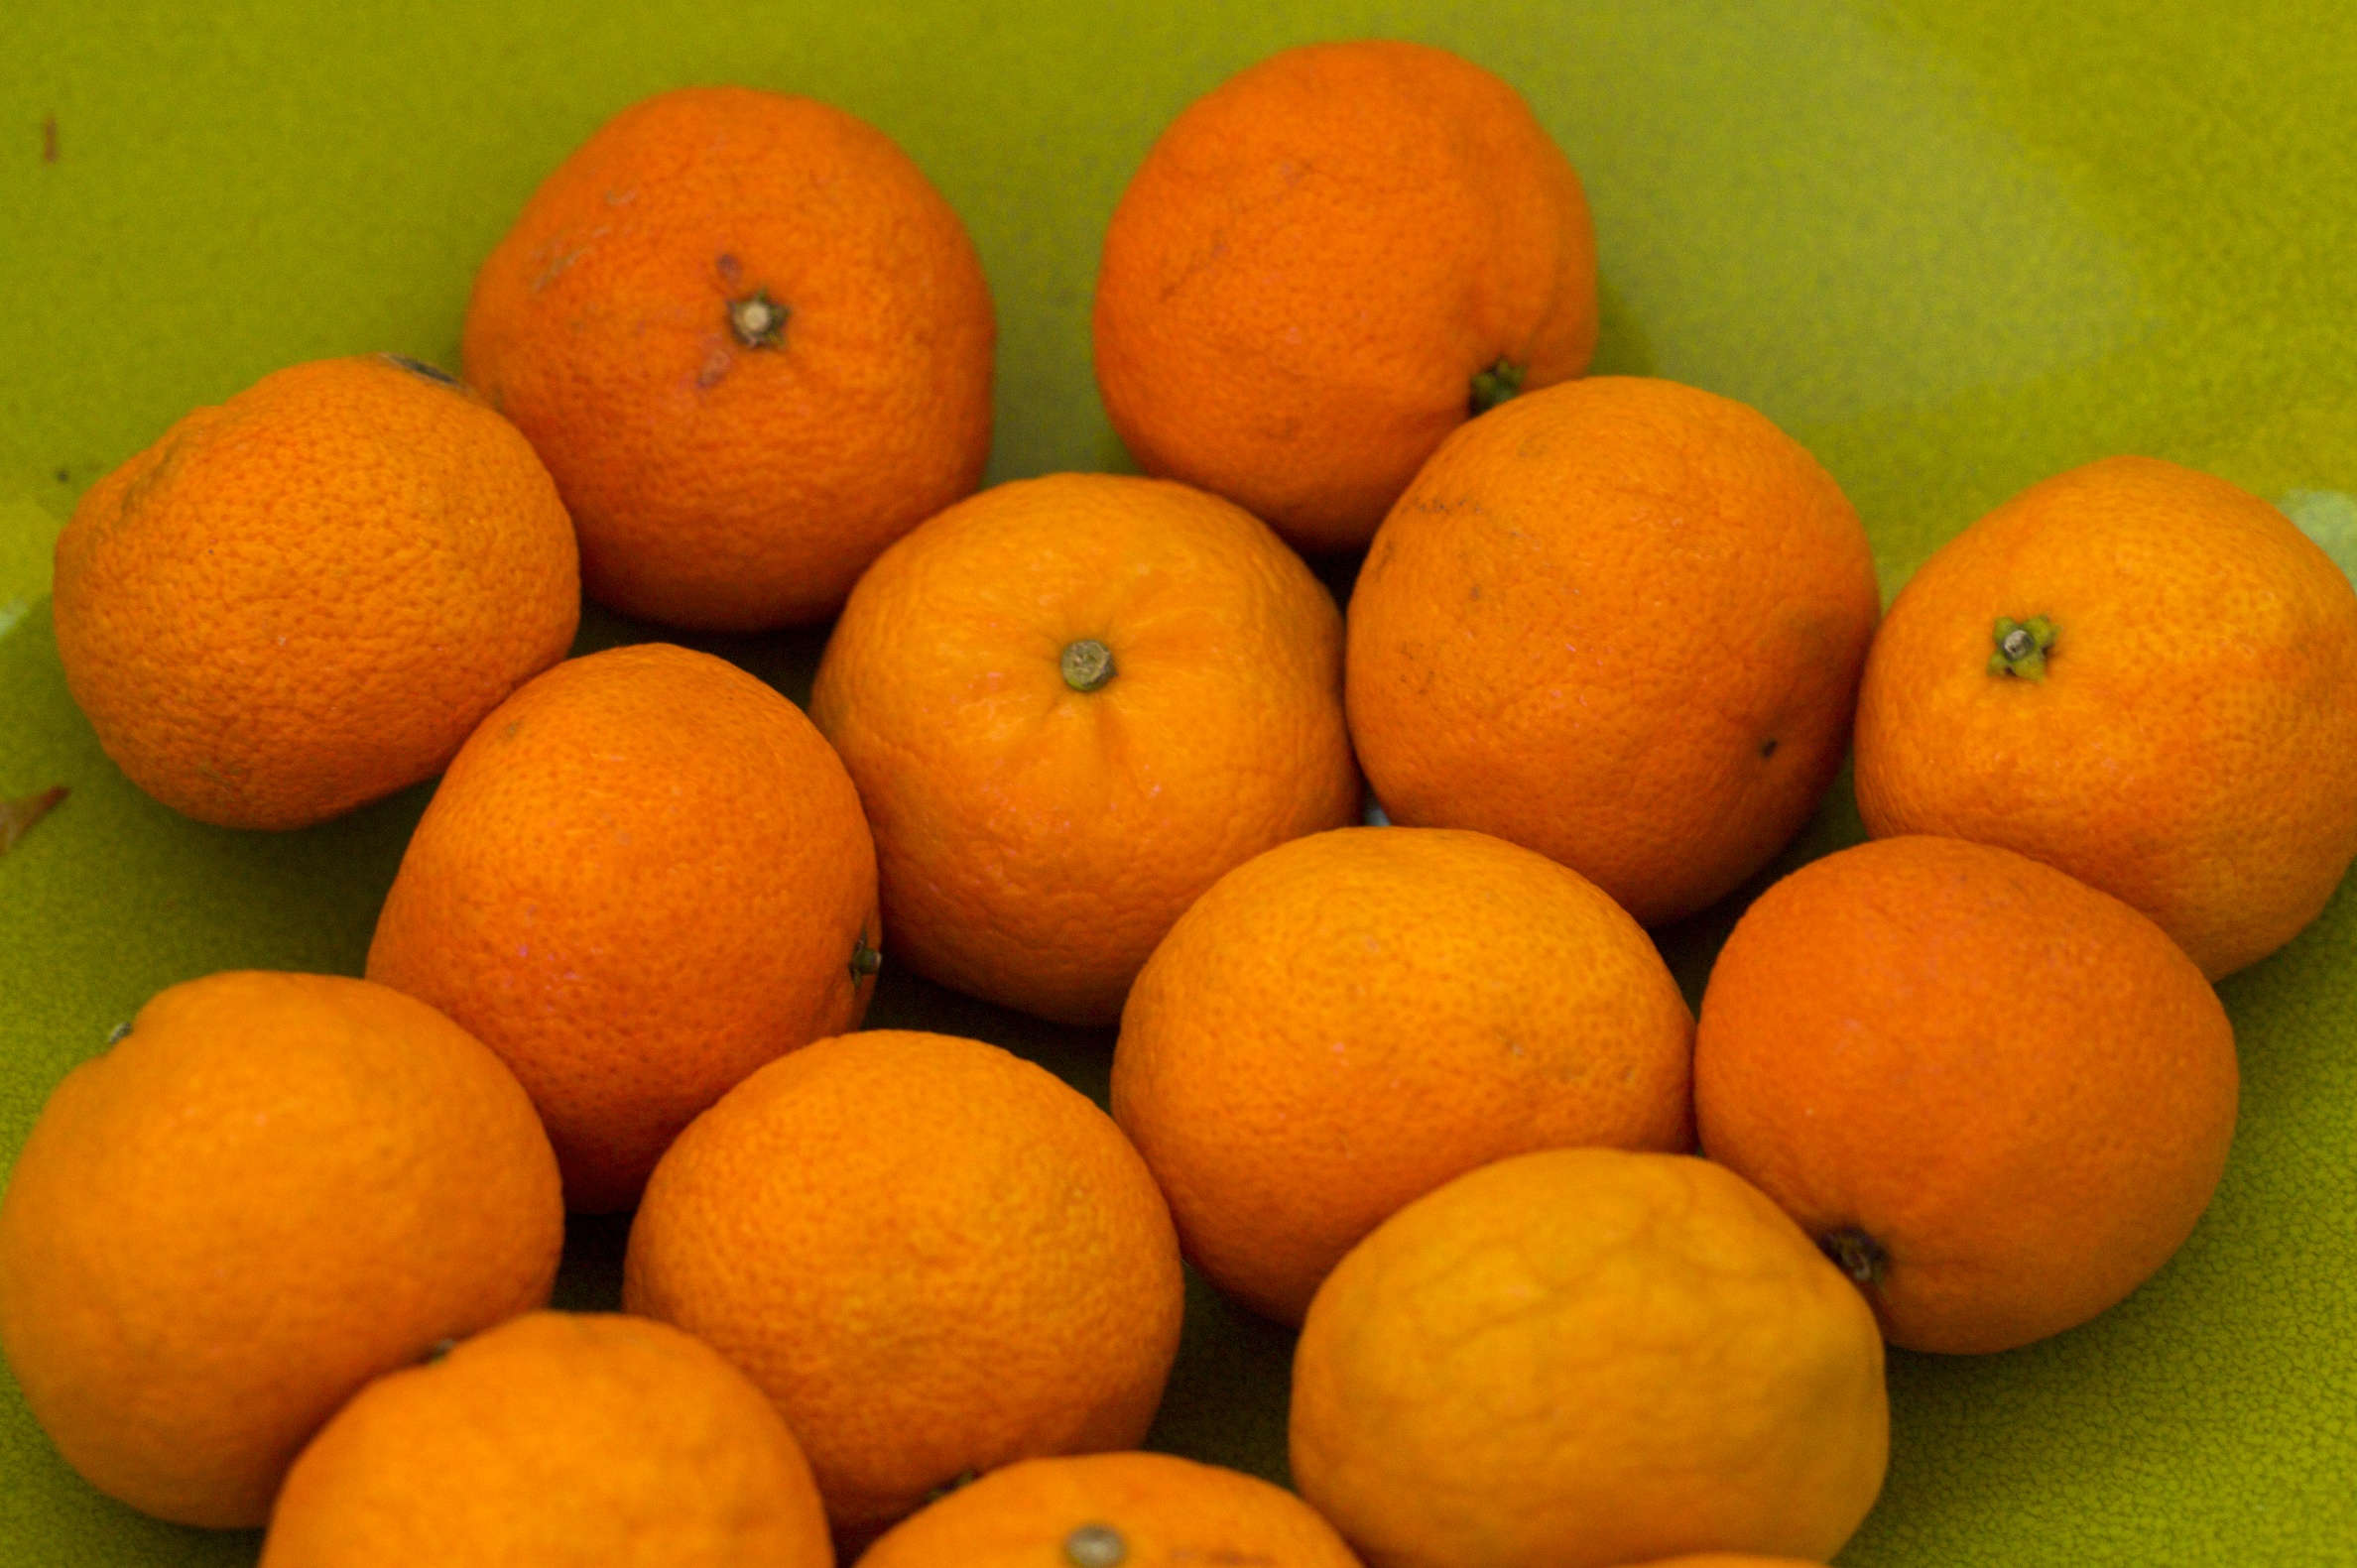
plant, fruit, orange, food, produce, tangerine, calabaza, clementine, vegetarian food, 2010365, citrus, flowering plant, bitter orange, mandarin orange, land plant, sweet lemon, tangelo, yuzu, valencia orange